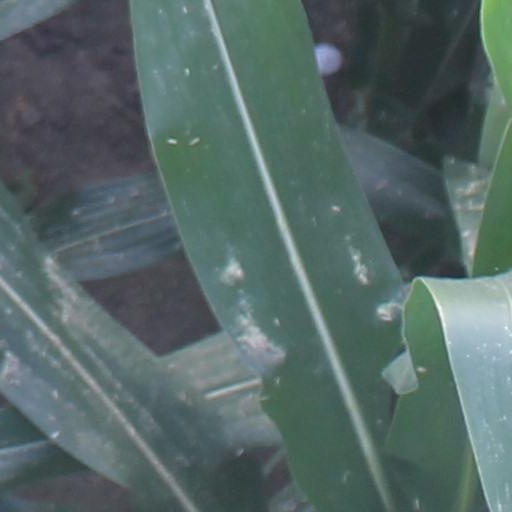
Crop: maize; corn